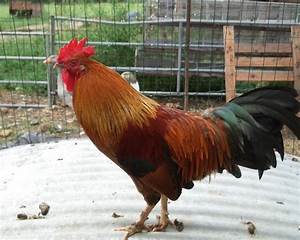
Label: chicken